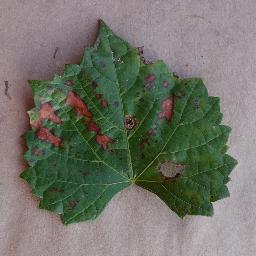
Label: Grape___Esca_(Black_Measles)